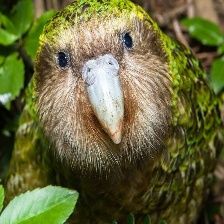
Species: KAKAPO
Scientific name: STRIGOPS HABROPTILUS